Togo

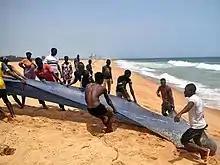
Fishermen

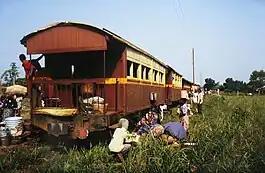
A train from Lomé to Kpalimé, at an intermediate station

The president is indirectly elected for a double term of four years, and is the commander-in-chief of the armed forces and has the right to initiate legislation and dissolve parliament. Executive power is exercised by the council of ministers and its president which is the head of government and is also a position that was formerly known as the prime minister. The president appoints the president of the Council of Ministers.